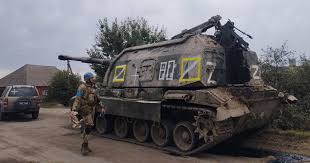
Label: Self Propelled Artillery